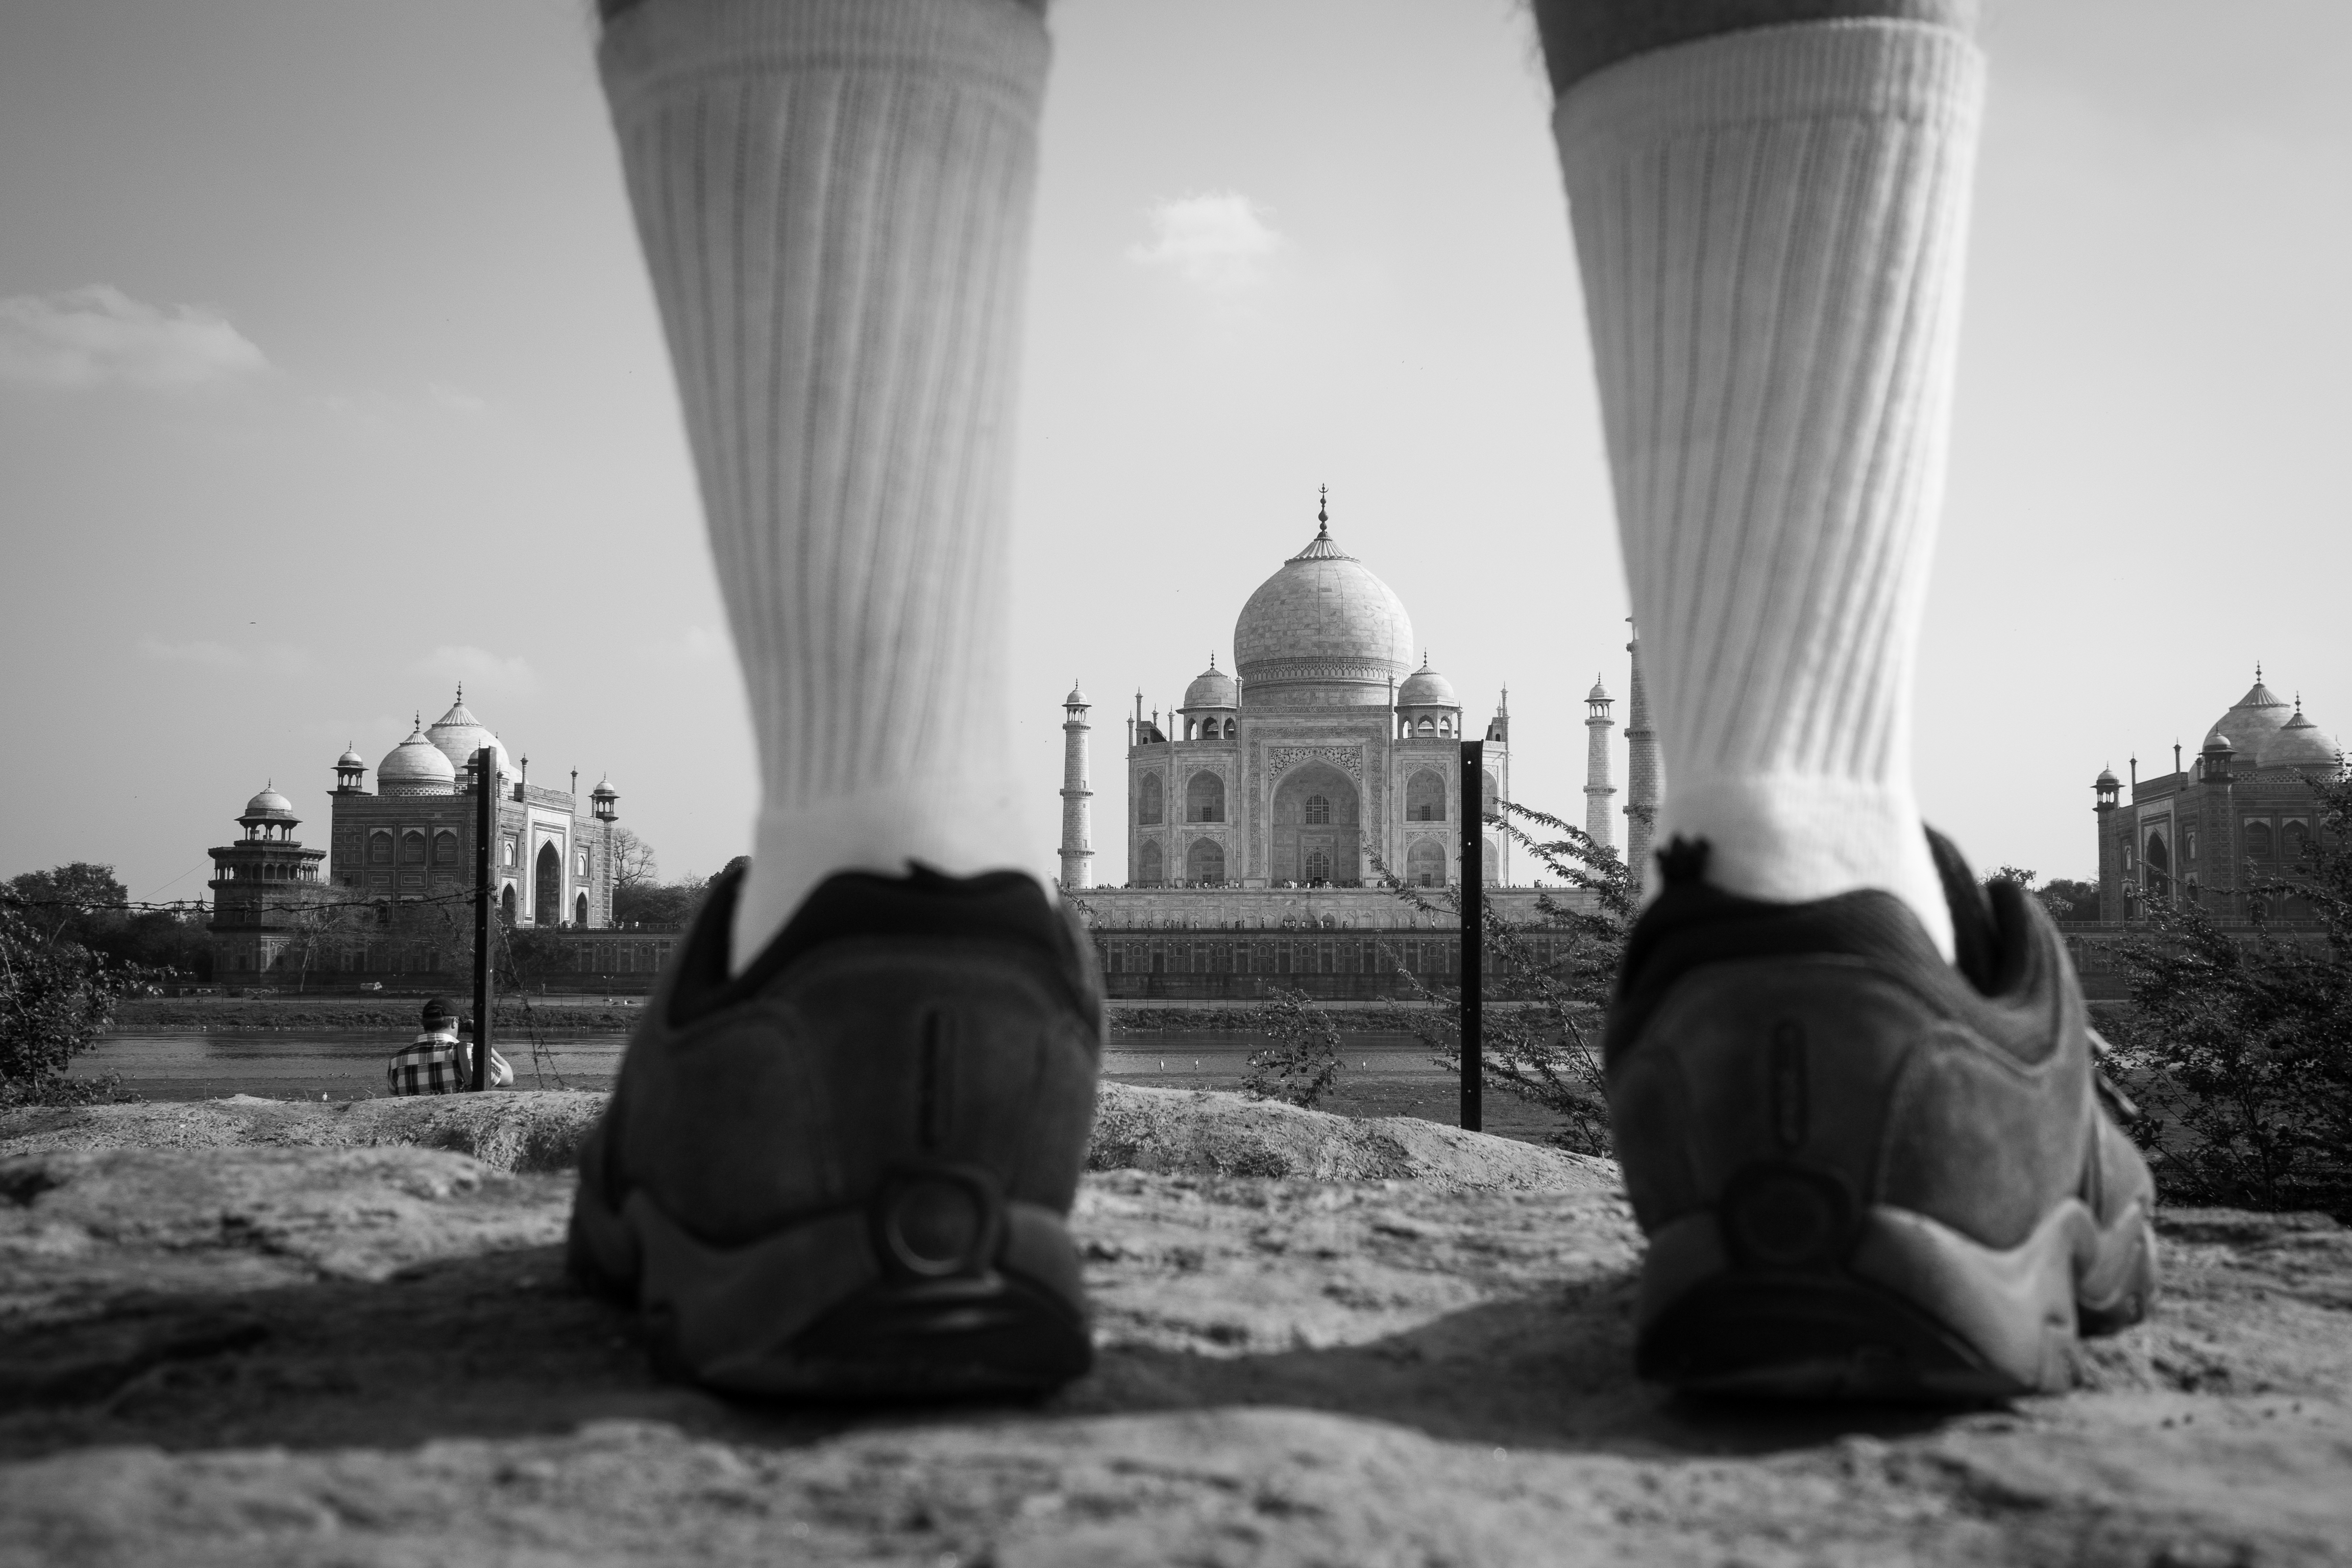
light, black and white, white, street, photography, statue, darkness, black, monochrome, streetphotography, flickr, thomas, temple, olympus, photograph, omd, image, fuji, shape, leica, monochrom, leuthard, hcb, thomasleuthard, monochrome photography